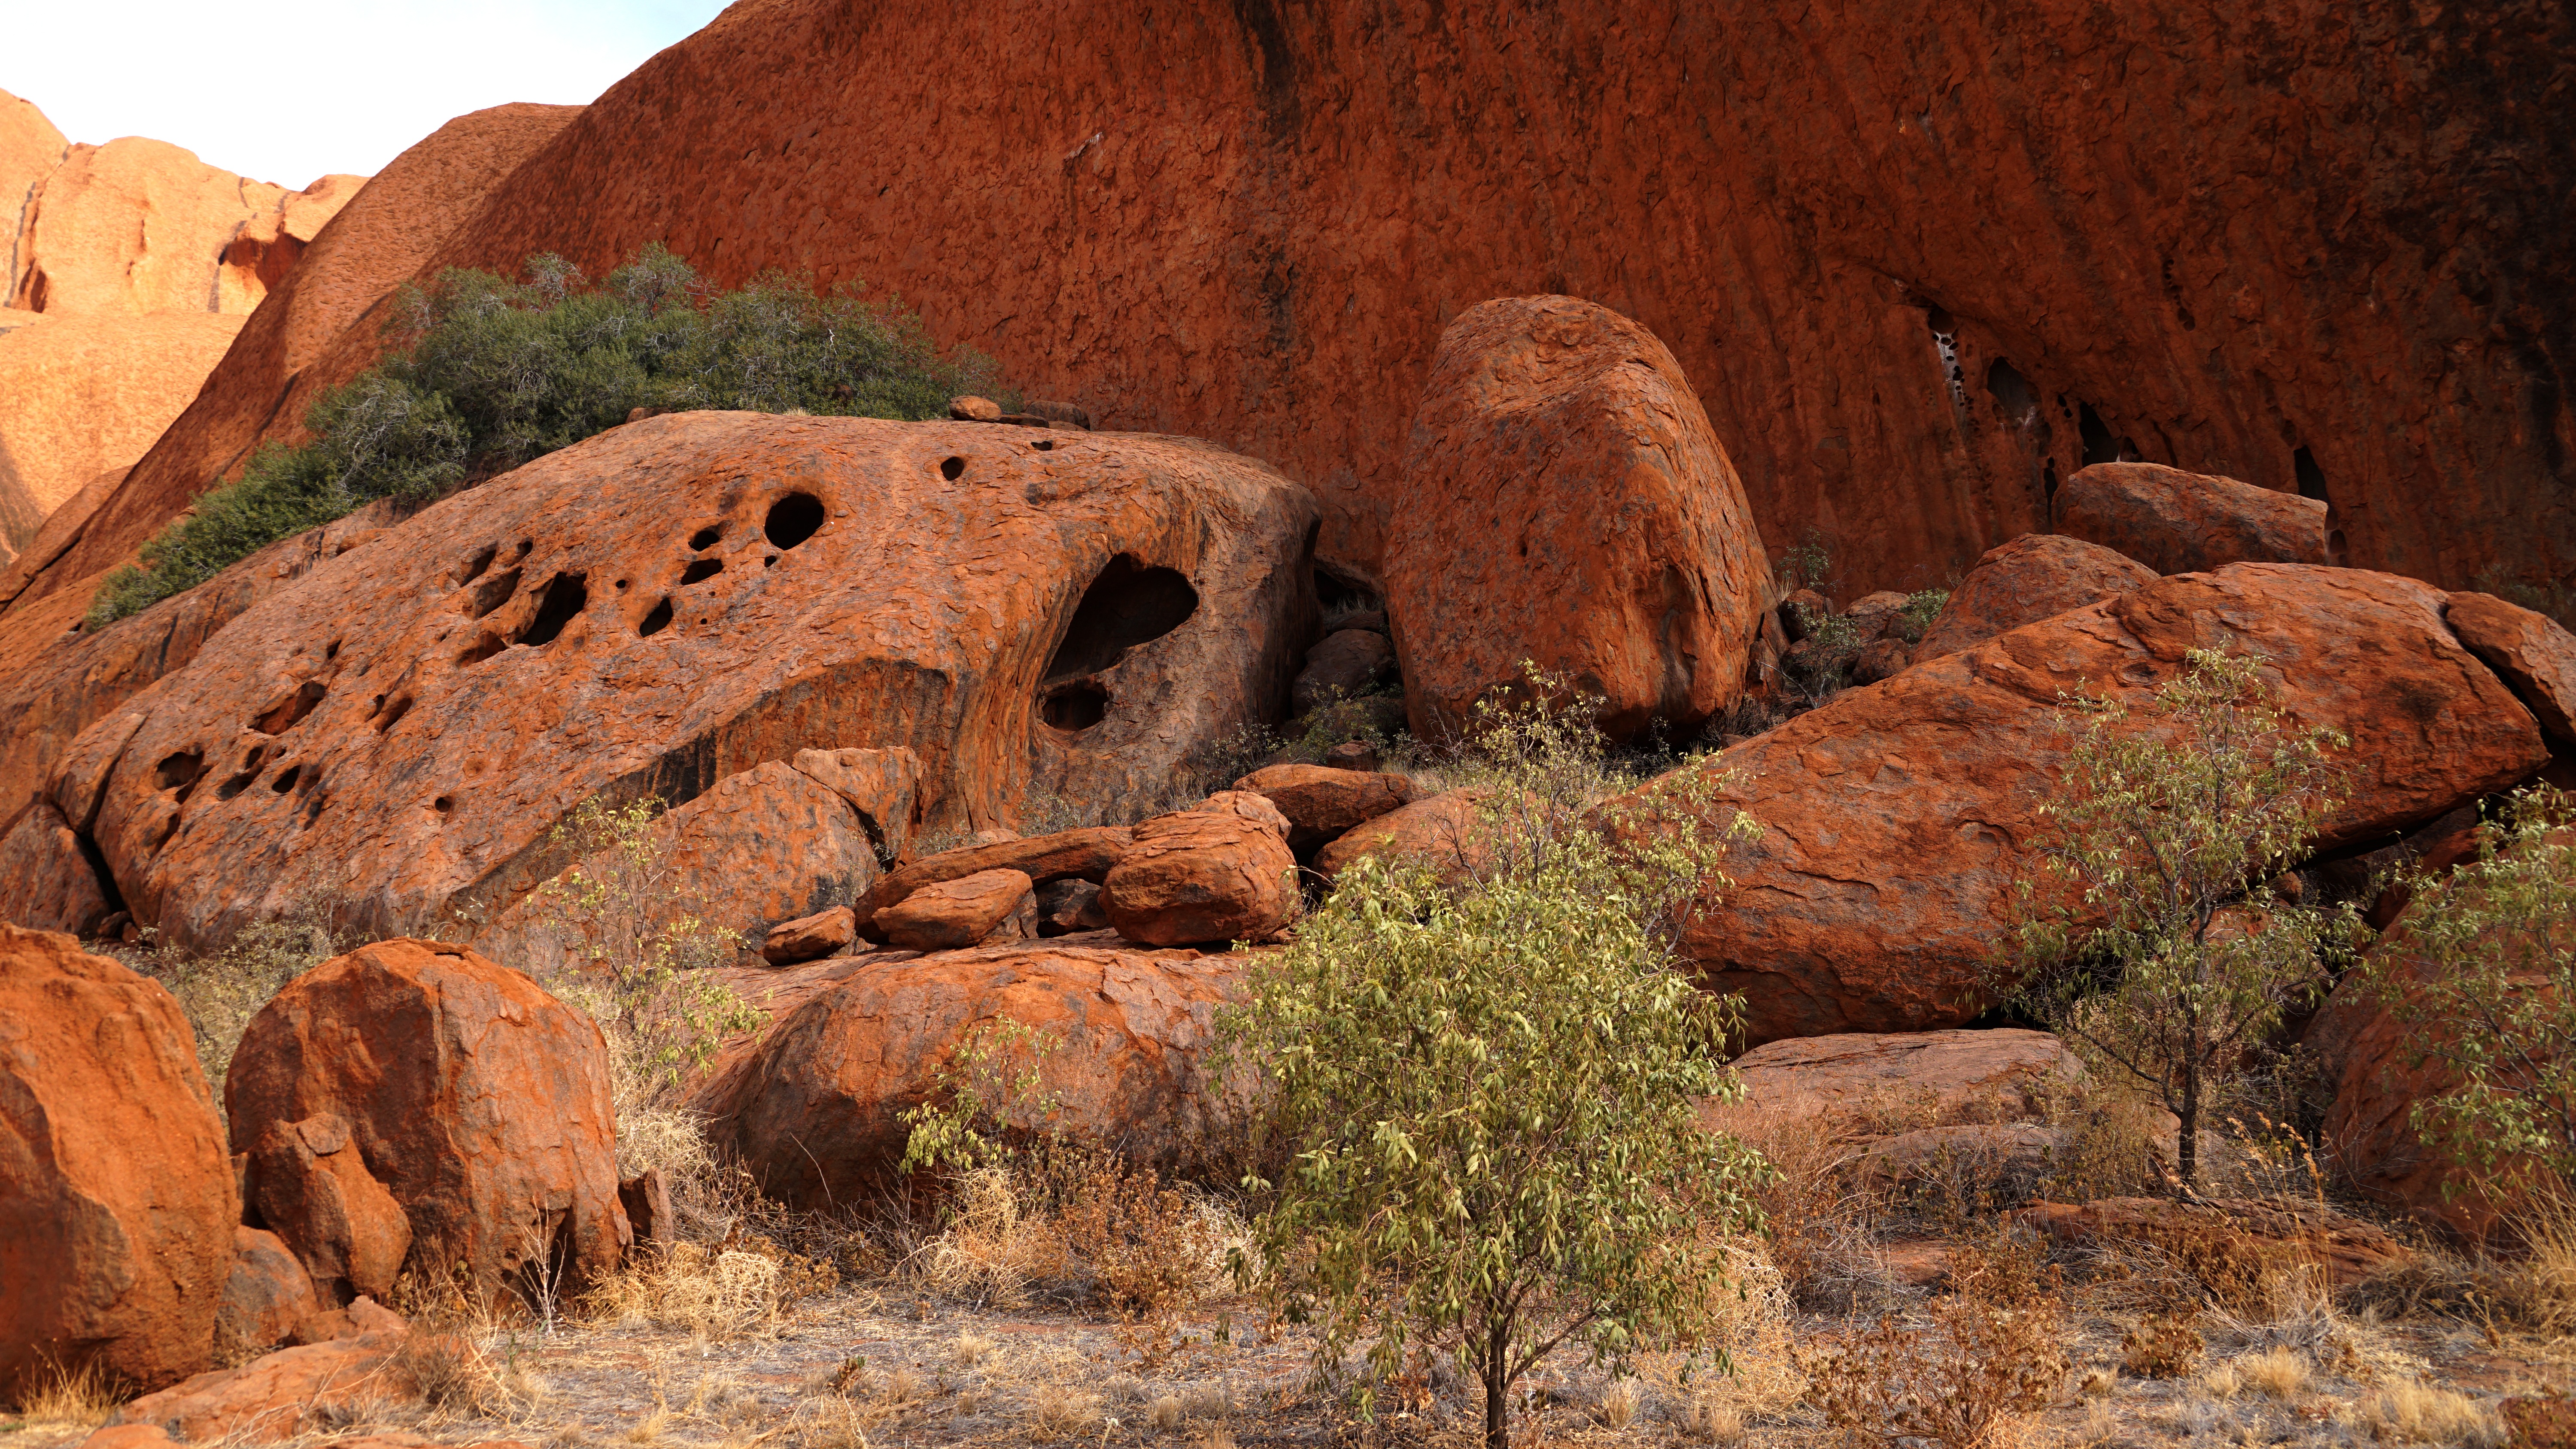
landscape, rock, wilderness, valley, formation, arch, rock formation, terrain, places of interest, australia, geology, uluru, boulder, iron, outback, wadi, stainless, ancient history, natural environment